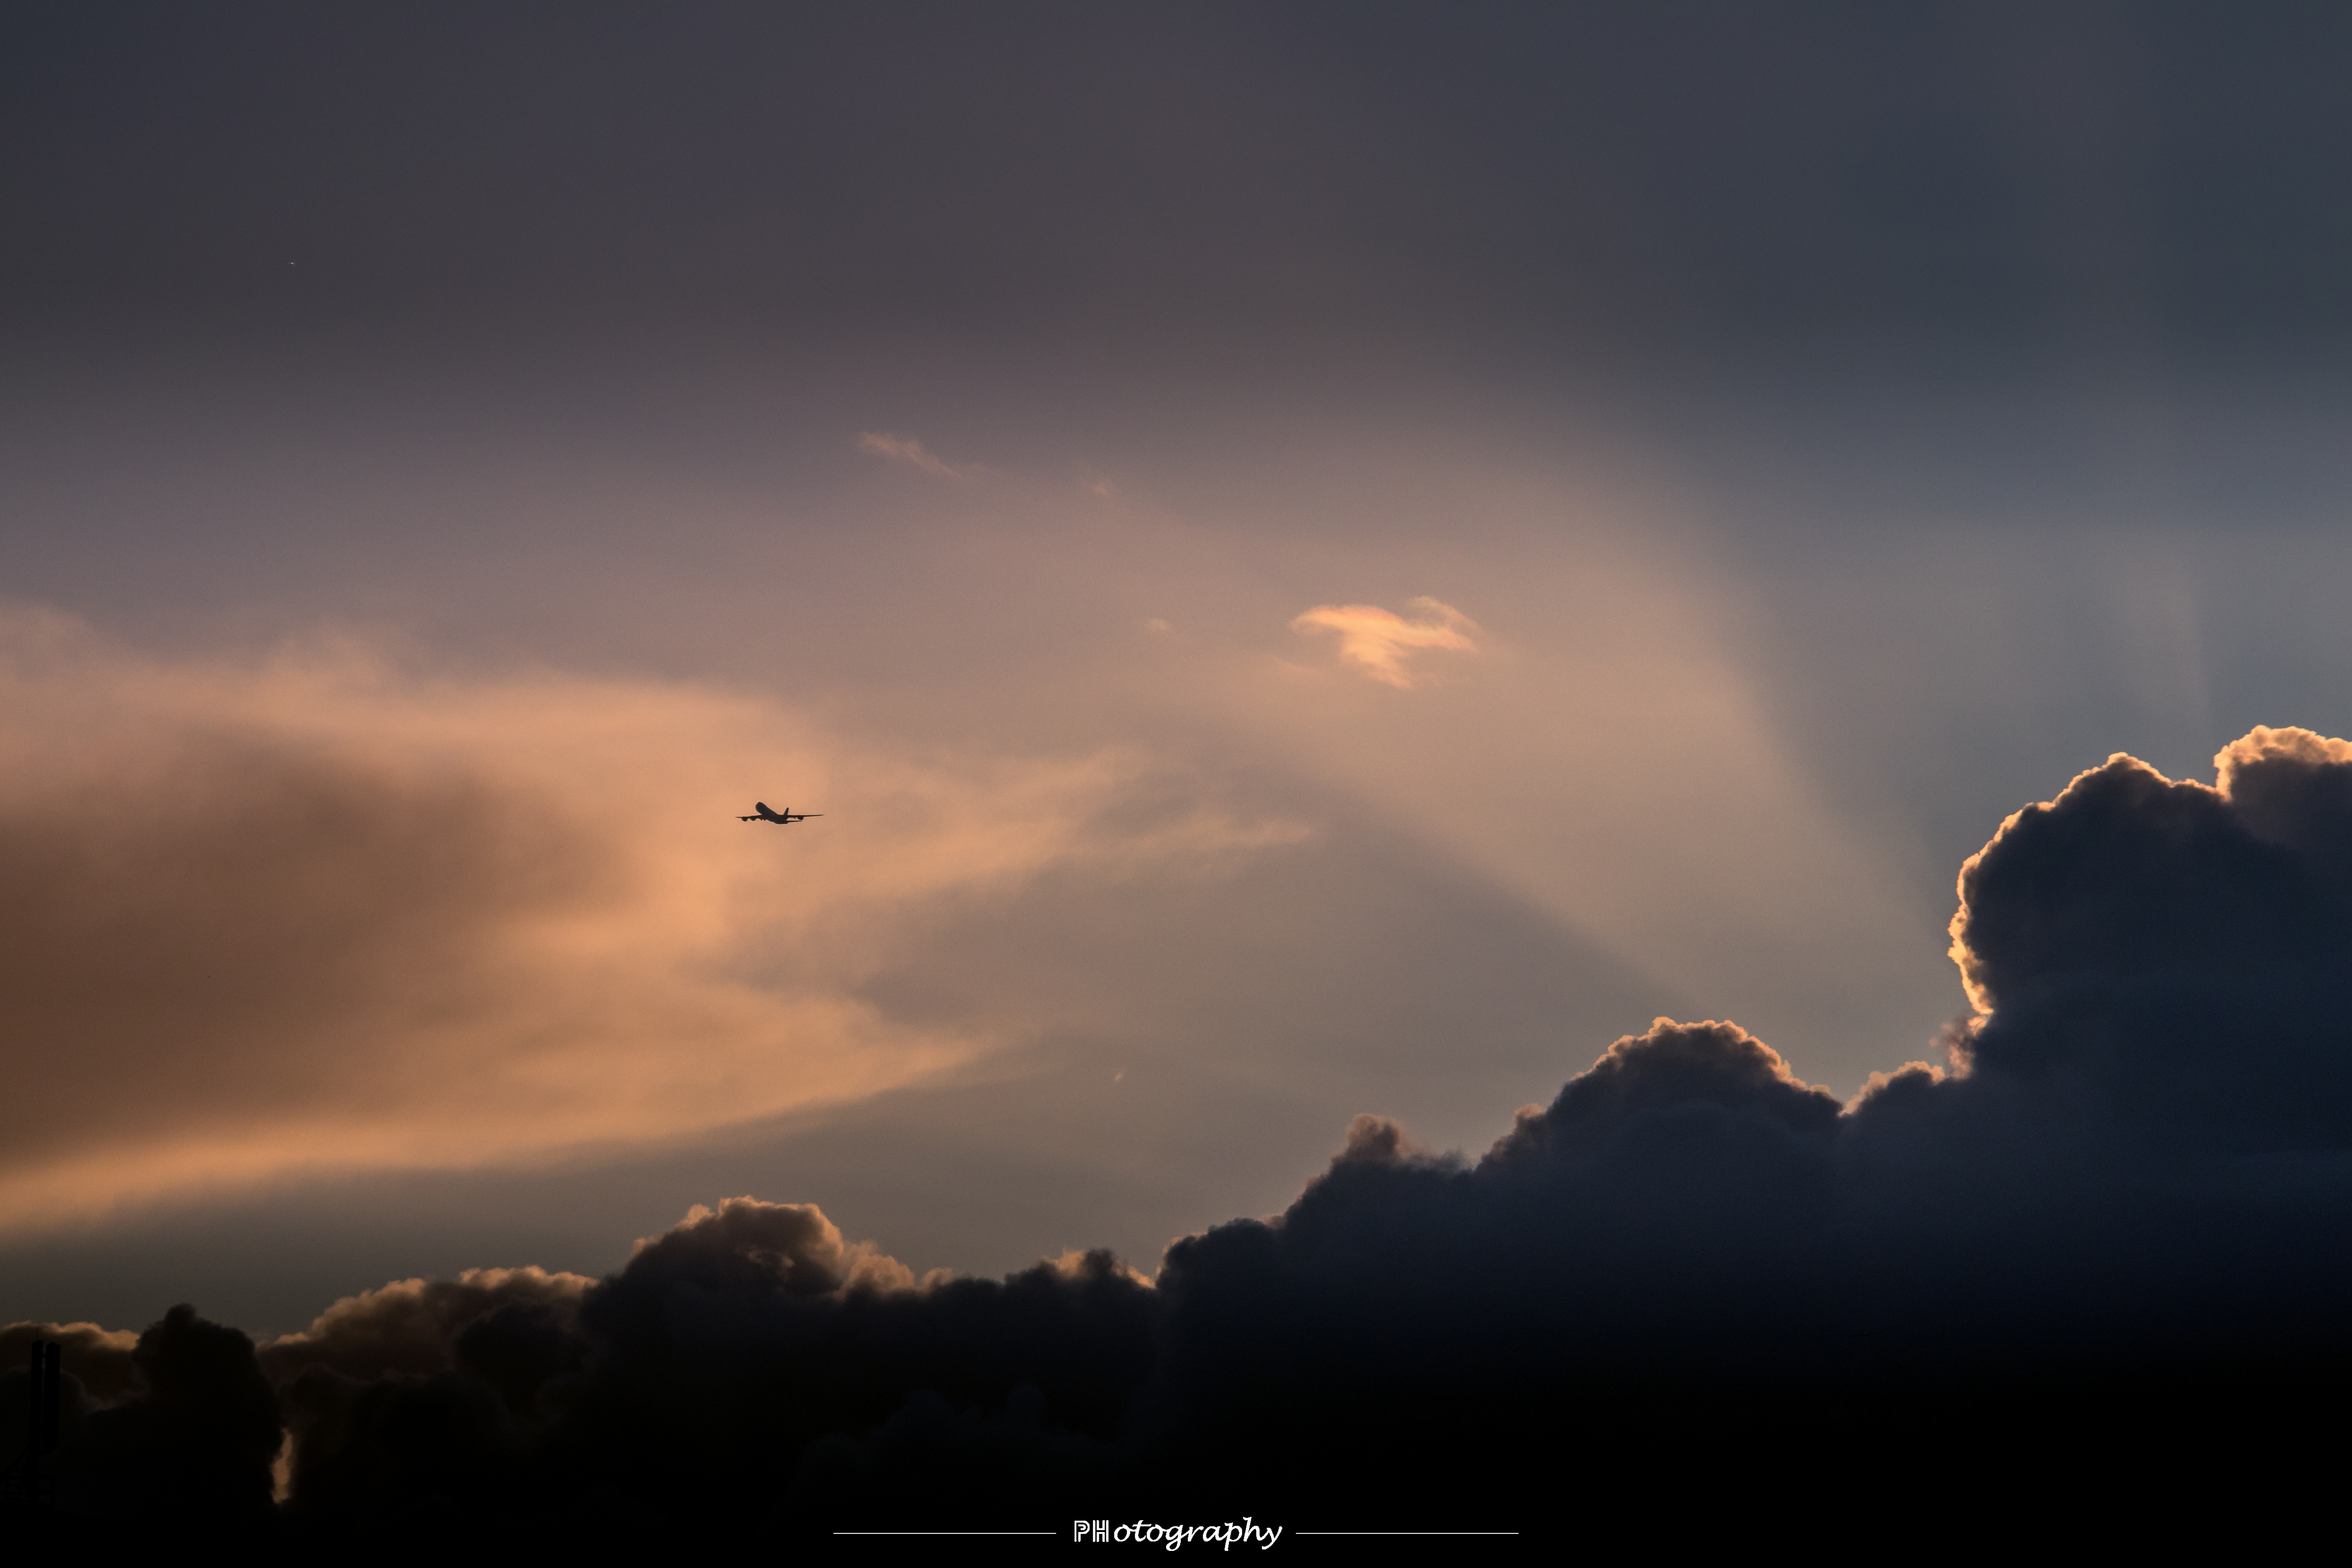
escape, flight, plane, clouds, cloud, sky, atmosphere, afterglow, dusk, sunlight, sunset, bird, sunrise, cumulus, atmospheric phenomenon, horizon, landscape, red sky at morning, calm, natural landscape, heat, astronomical object, air travel, wing, meteorological phenomenon, city, tree, darkness, dawn, sun, backlighting, seabird, flock, evening, ocean, animal migration, grassland, hill, bird migration, night, silhouette